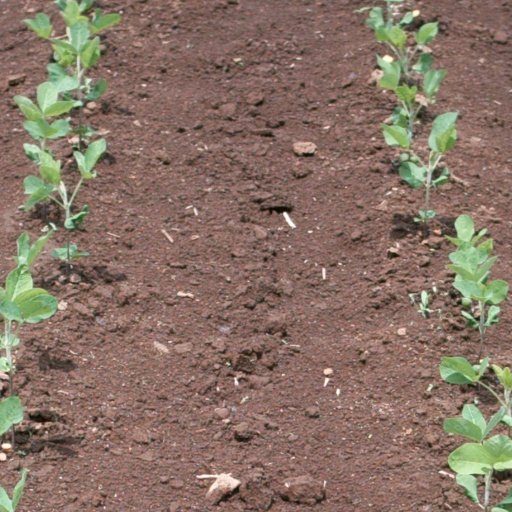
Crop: soybean